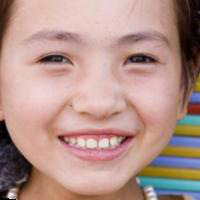
Age group: age 01-10